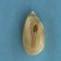
Maize quality: Bad